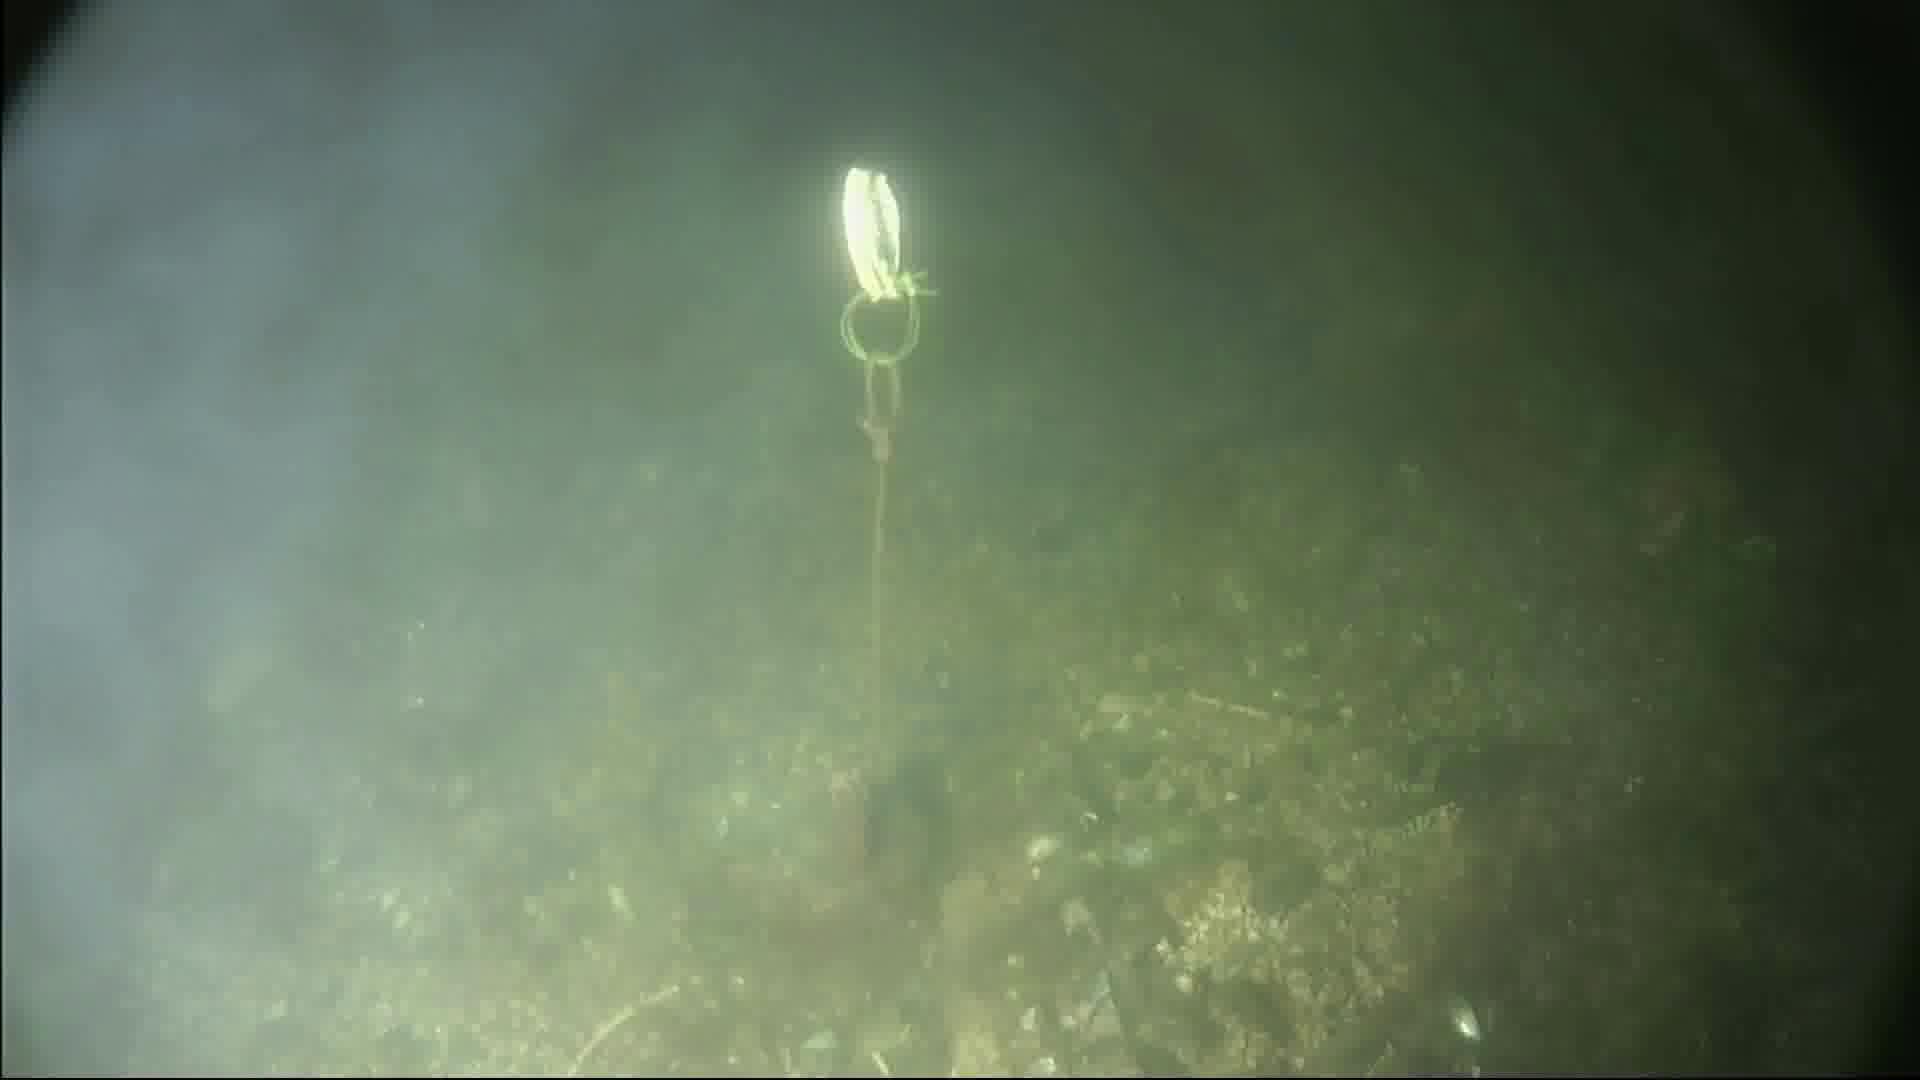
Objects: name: crab